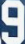
Number: 9